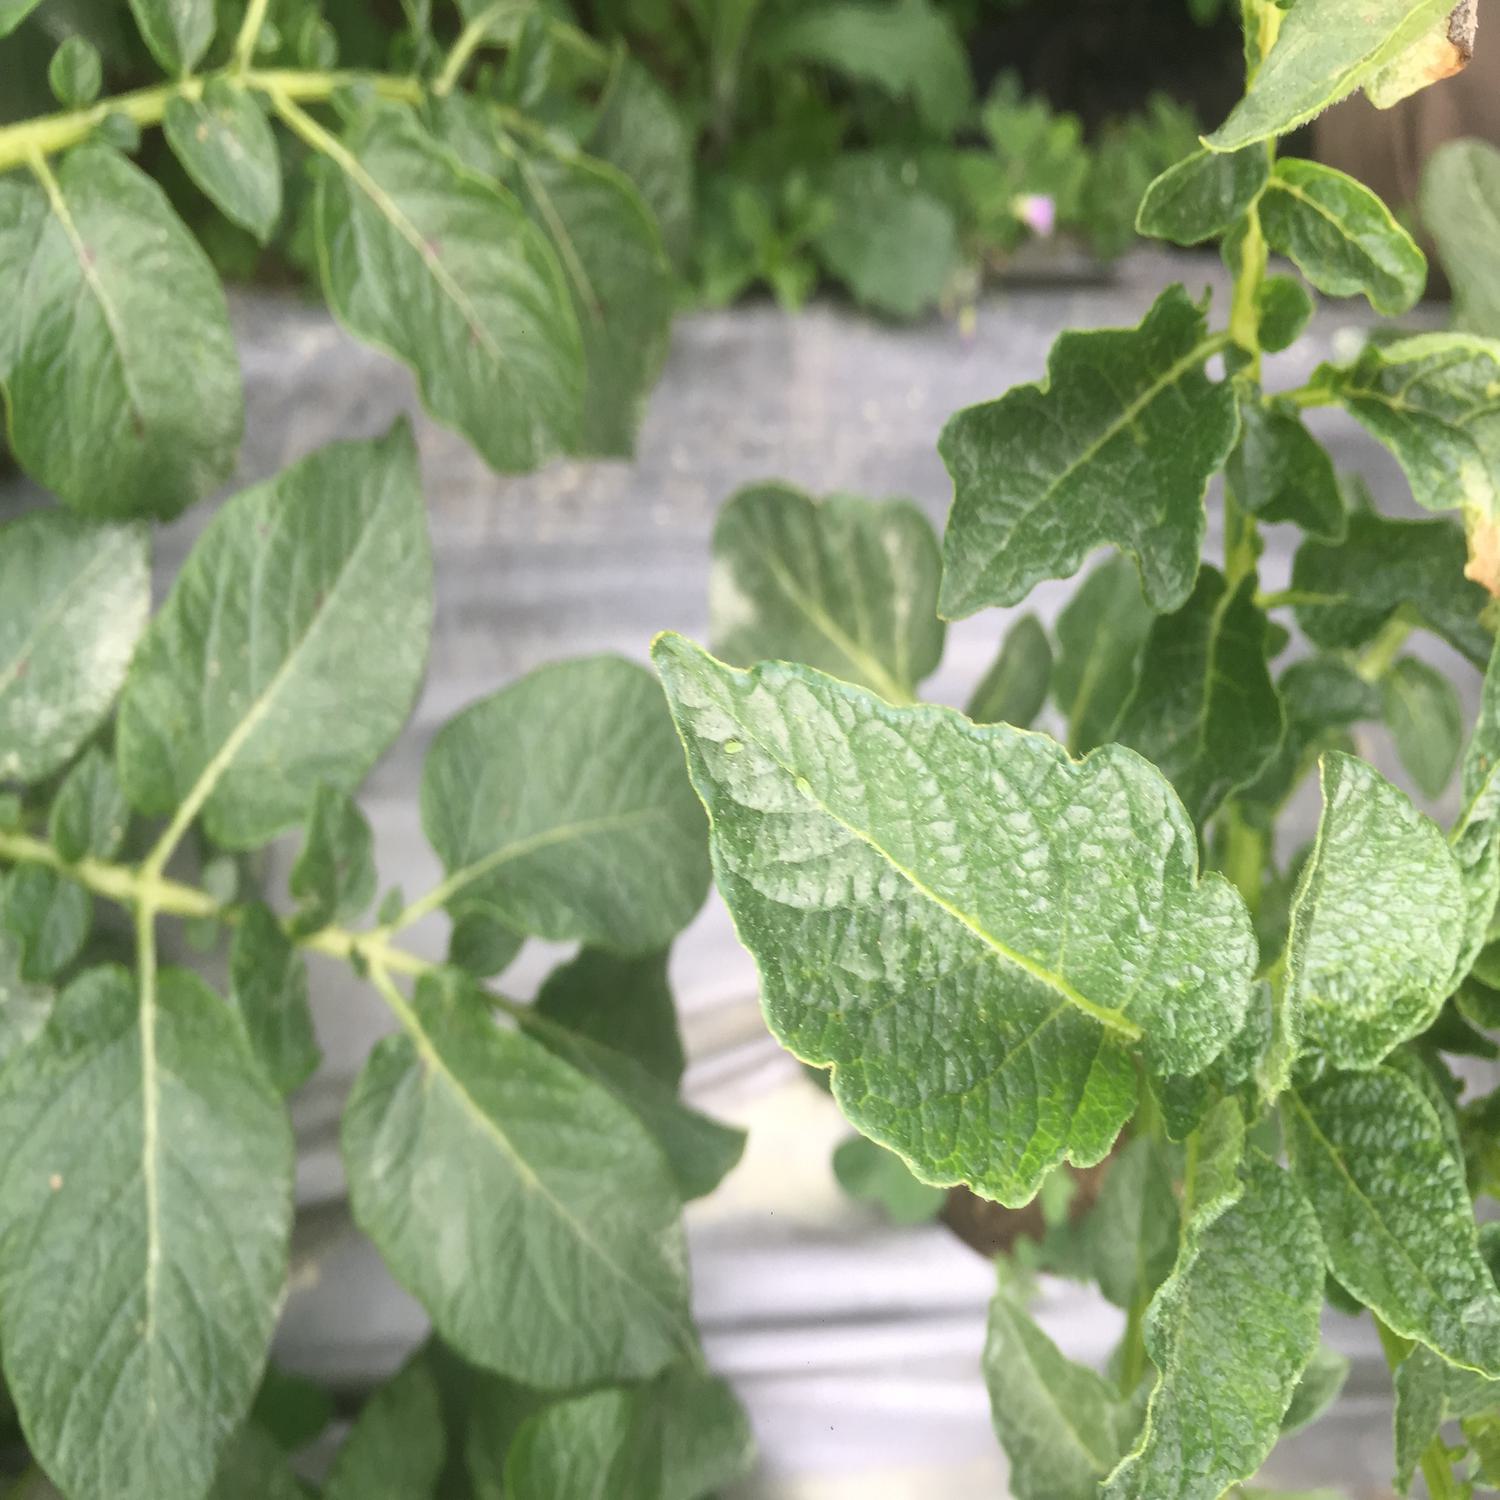
Etiqueta: Virus